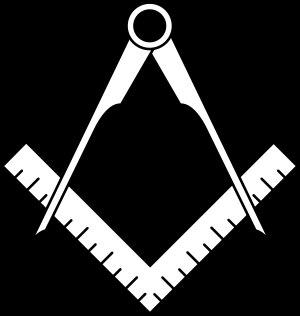
L'histoire de la franc-maçonnerie en Uruguay commence à la fin du XVIIIᵉ siècle avec l'arrivée des premiers émigrants sur le territoire connu sous le nom de Bande Orientale et sa capitale Montevideo.
René Guénon, né le 15 novembre 1886 à Blois, en France, dans une famille catholique, et mort musulman le 7 janvier 1951 au Caire, en Égypte, est un auteur français, « figure inclassable de l’histoire intellectuelle du XXᵉ siècle ».